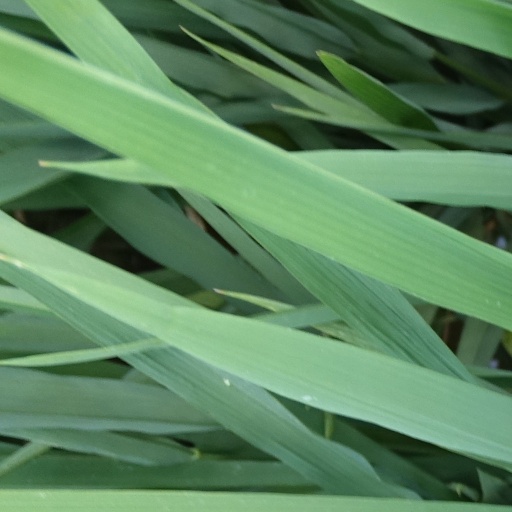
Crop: rice